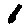
Label: 1